Robert Grosseteste

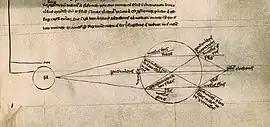
Optic studies from Roger Bacon's "De multiplicatione specierum". The diagram shows light being refracted by a spherical glass container full of water.

Grosseteste numbered among his most intimate friends the Franciscan teacher, Adam Marsh. Through Adam he came into close relations with Simon de Montfort. From the Franciscan's letters it appears that the earl had studied a political tract by Grosseteste on the difference between a monarchy and a tyranny and that he embraced with enthusiasm the bishop's projects of ecclesiastical reform. Their alliance began as early as 1239, when Grosseteste exerted himself to bring about a reconciliation between the king and the earl. But there is no reason to suppose that the political ideas of Montfort had matured before the death of Grosseteste; nor did Grosseteste busy himself overmuch with secular politics, except insofar as they touched the interest of the Church. Grosseteste realised that the misrule of Henry III and his unprincipled compact with the papacy largely accounted for the degeneracy of the English hierarchy and the laxity of ecclesiastical discipline. But he can hardly be termed a constitutionalist.